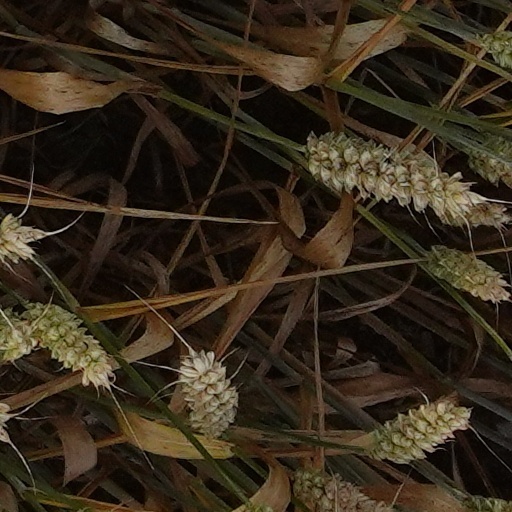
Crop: wheat